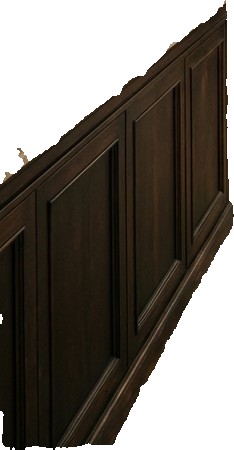
Surface category: cabinetry